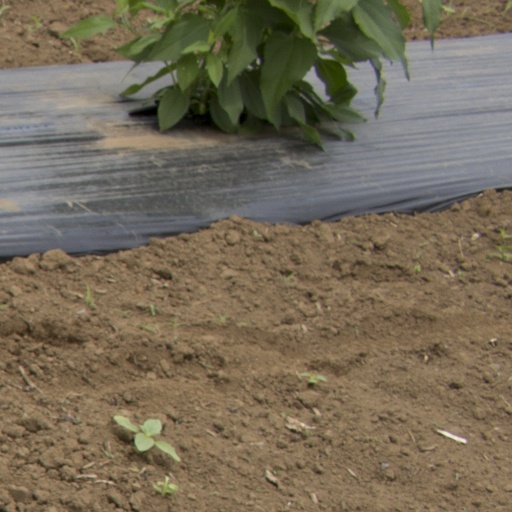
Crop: Jerusalem artichoke